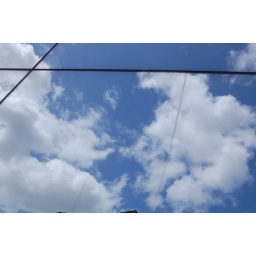
Reflection of sky on a glass surface on southbank in London on sunny day in May 2007